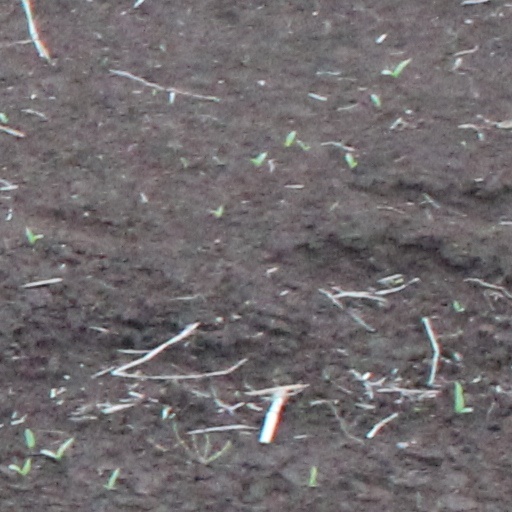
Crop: wheat